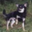
Label: dog